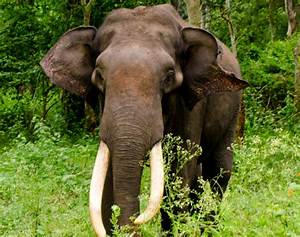
Label: elephant